History of Islamism

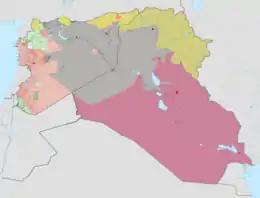
ISIL's territory, in grey, at the time of its greatest territorial extent in May 2015

"The Islamic State", formerly known as the "Islamic State of Iraq and the Levant" and before that as the "Islamic State of Iraq", (also called by the Arabic acronym "Daesh"), is a Wahhabi/Salafi jihadist extremist militant group which is led by and mainly composed of Sunni Arabs from Syria and Iraq. In 2014, the group proclaimed itself a caliphate, with religious, political and military authority over all Muslims worldwide.